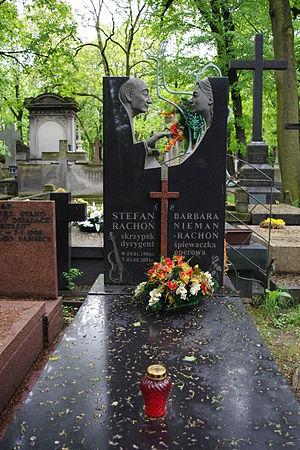
Stefan Rachoń, né le 4 janvier 1906 à Ostrów, mort le 3 août 2001 à Olsztyn, est un chef d'orchestre et violoniste polonais.